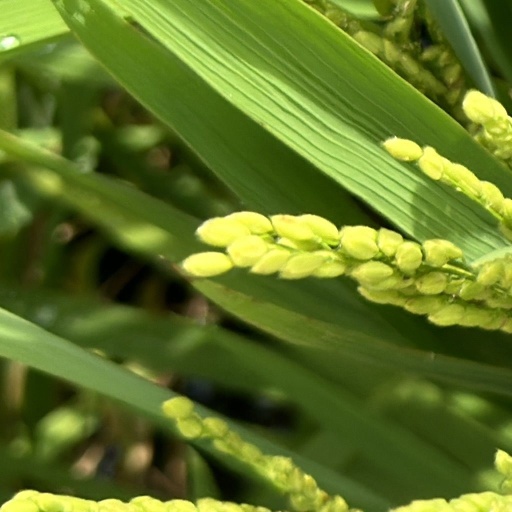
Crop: rice